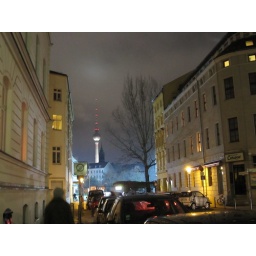
This is the view from outside of Rommy's apartment building.The TV tower (in the background) is the tallest structure in all of Germany.